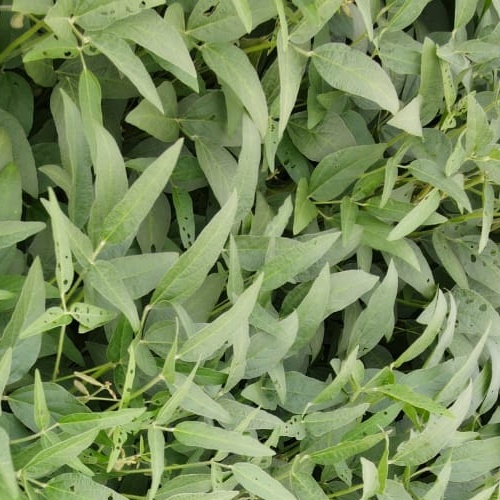
Label: Diabrotica_speciosa